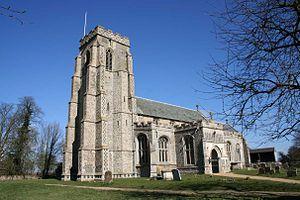
Cockfield est une localité d'Angleterre, au Royaume-Uni, située dans le district de Babergh, comté du Suffolk.